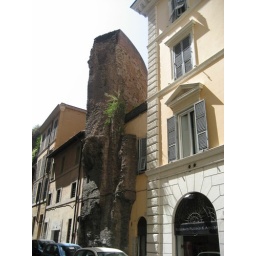
Old wall in the middle of a building